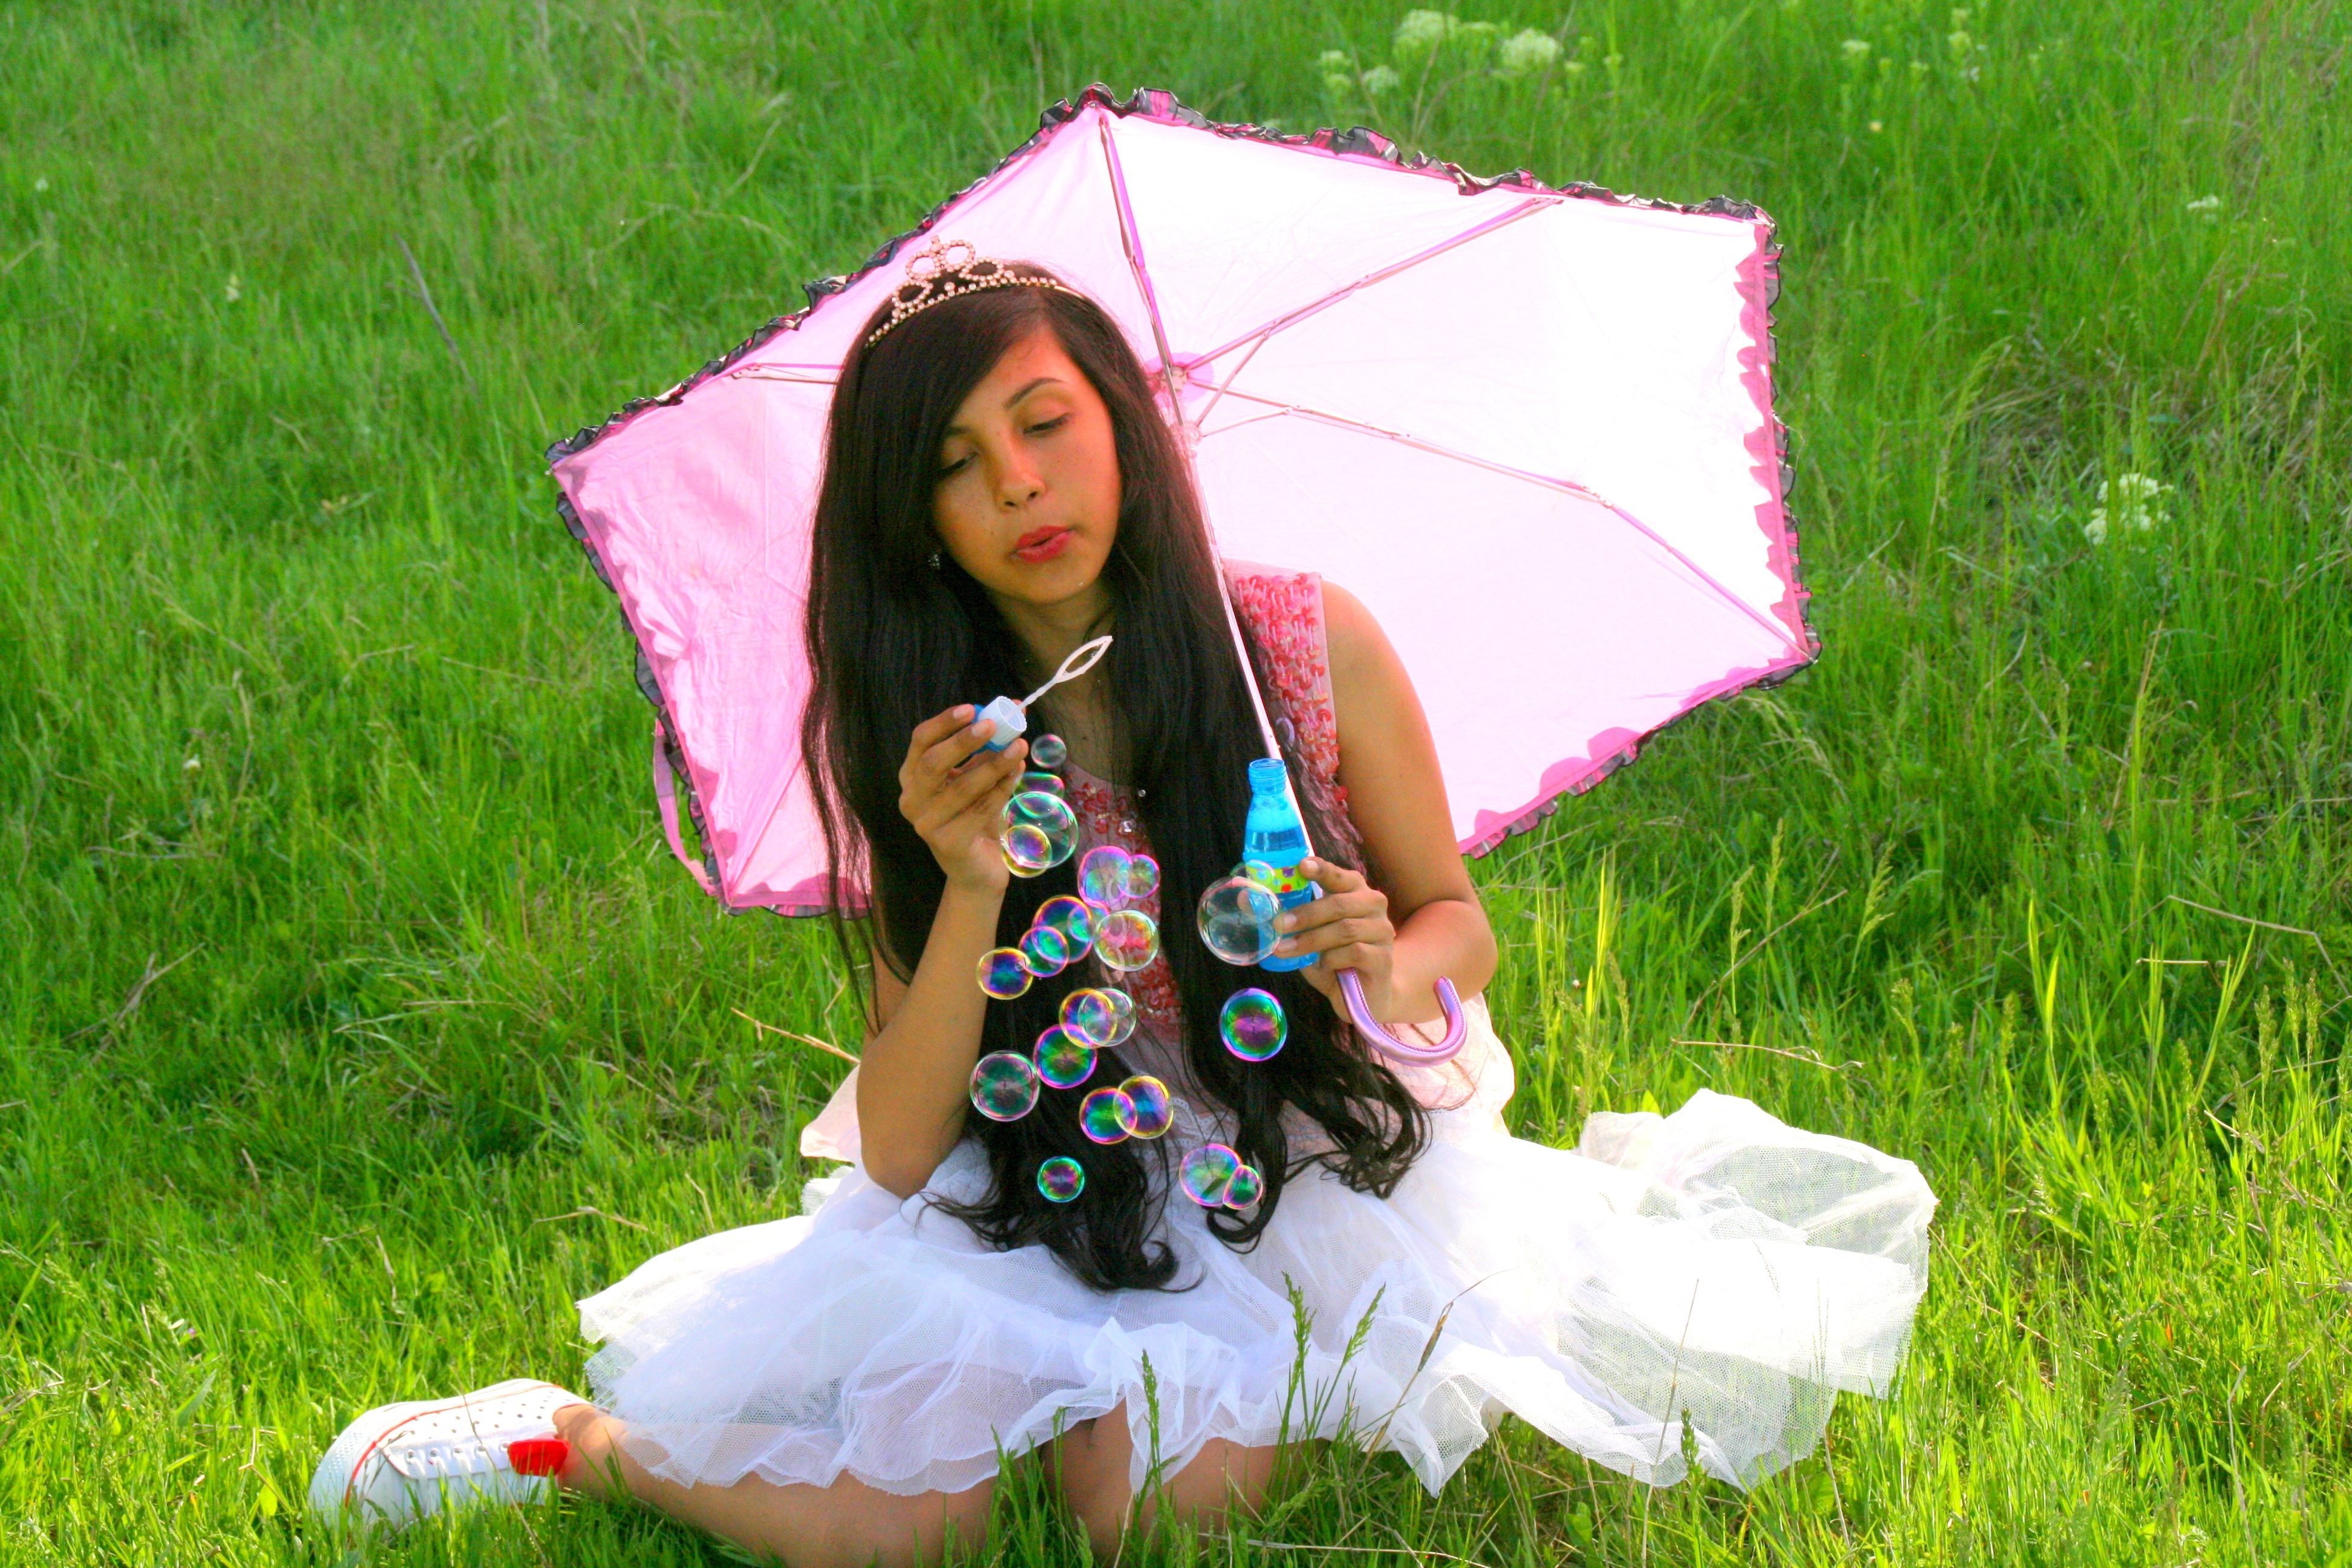
grass, girl, woman, lawn, meadow, flower, umbrella, pink, dress, soap bubbles